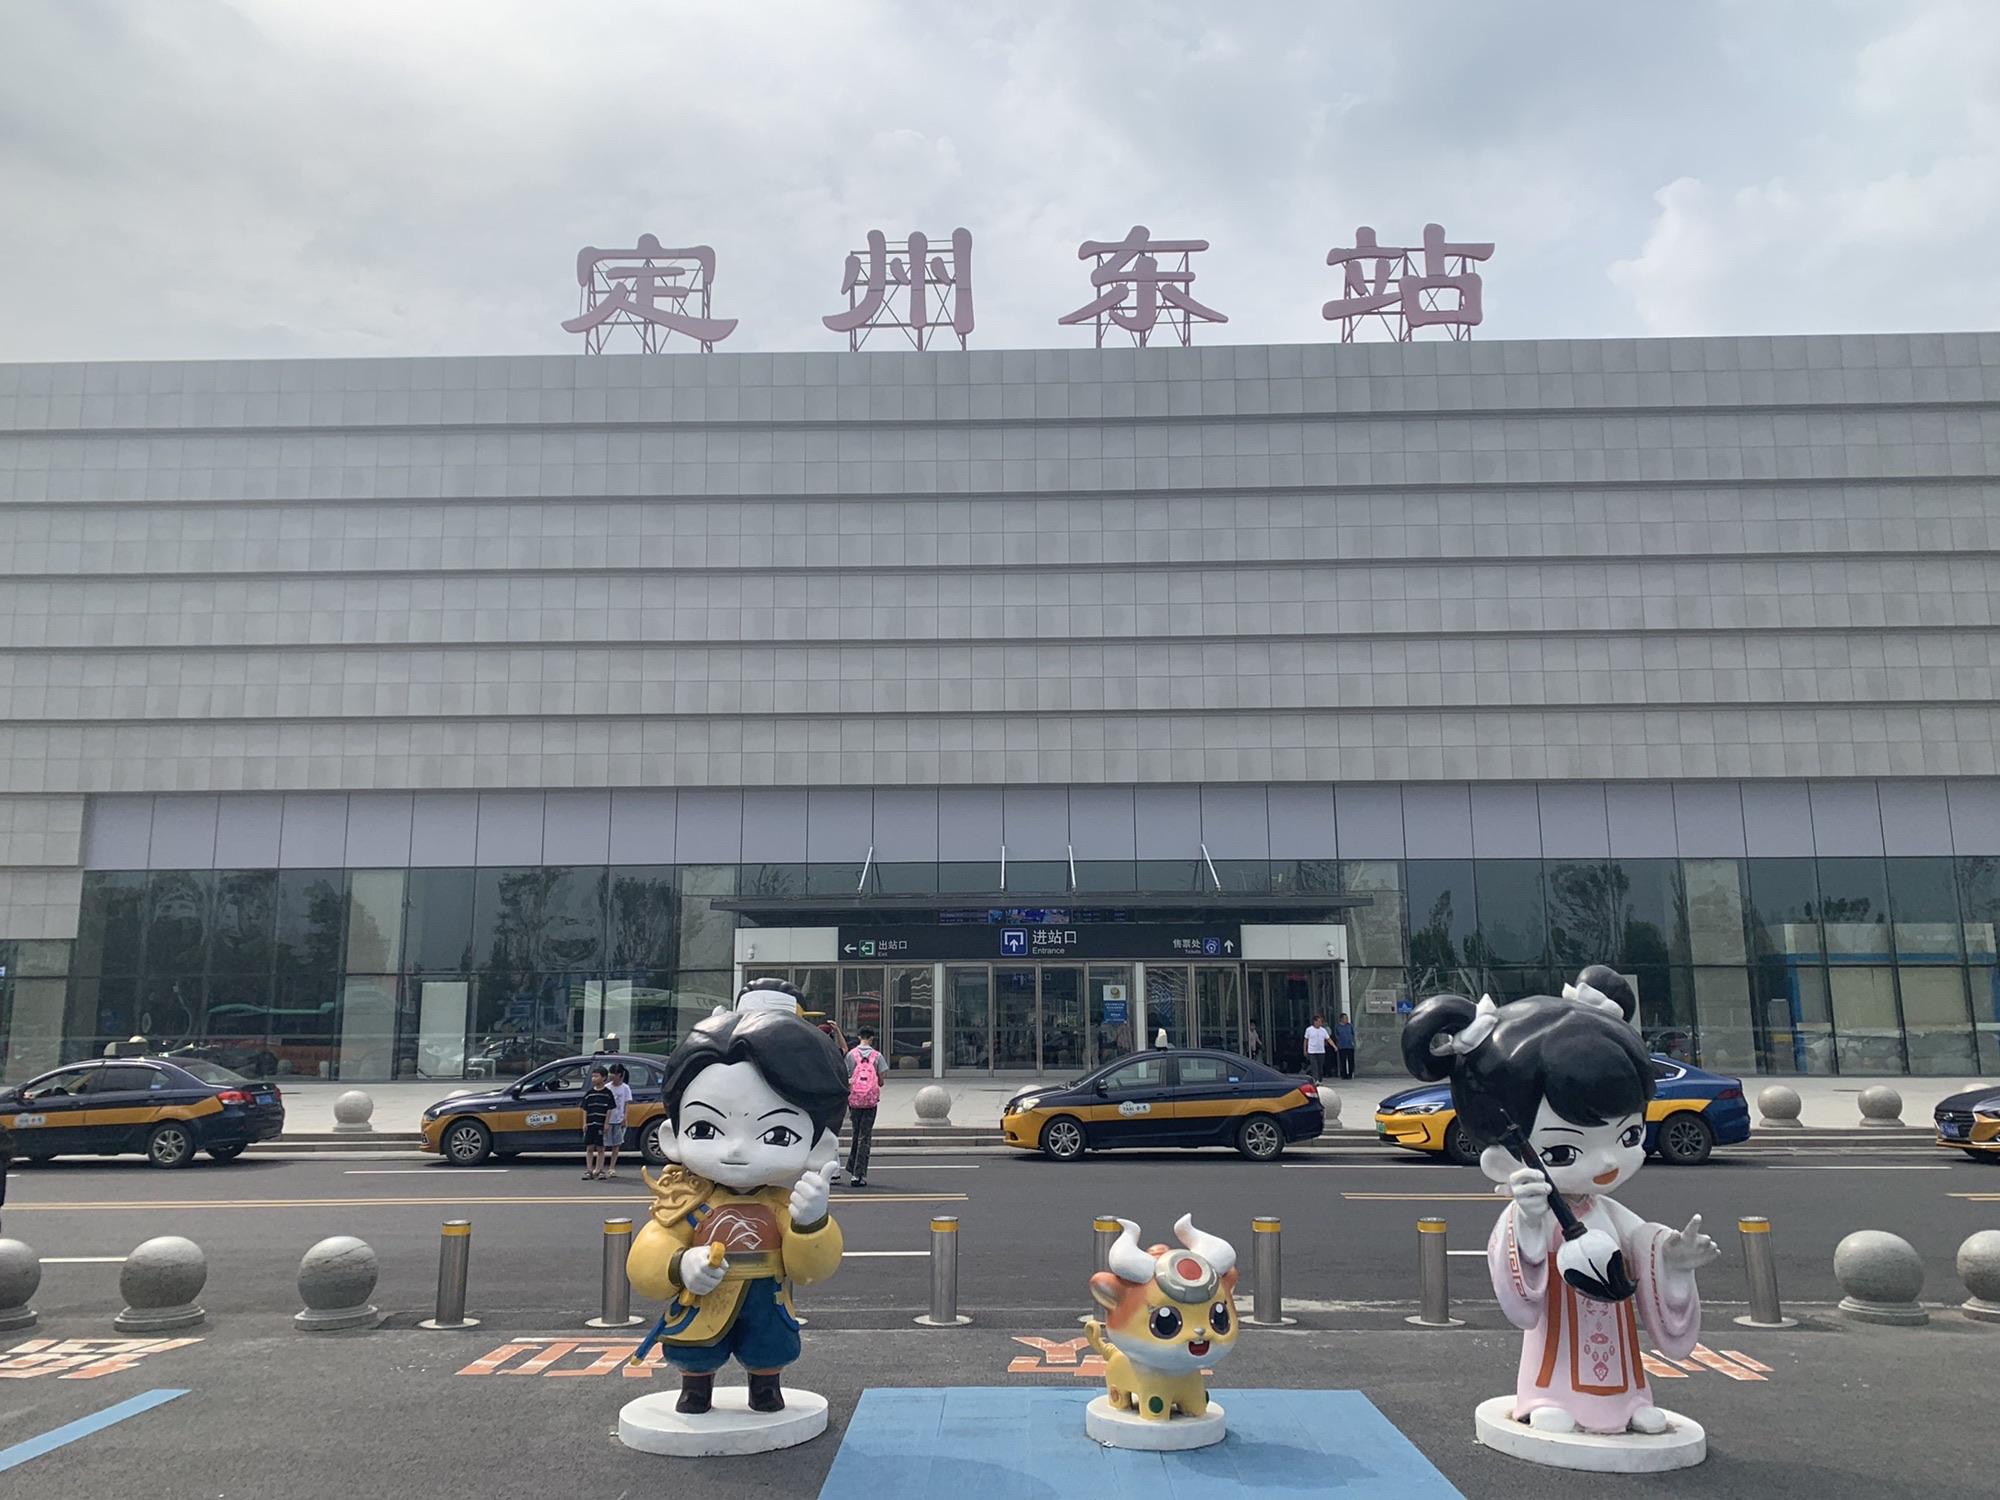
地标名称：定州东站
所在城市：保定市·定州市